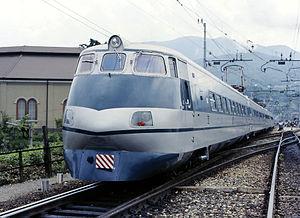
La liste qui suit est une liste de trains à grande vitesse limitée aux rames roulantes conventionnelles qui ont été, sont ou seront en service commercial sous peu.
L'ETR 401 fut la première rame à grande vitesse pendulaire active au monde. Elle fut mise en service commercial régulier le 8 avril 1976.